Bulli, New South Wales

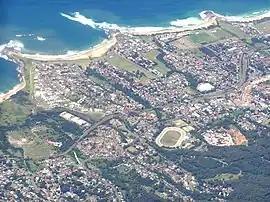
Aerial view of Bulli

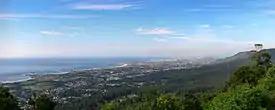
Panorama of the suburb and northern Wollongong's coastline

Bulli is a northern suburb of Wollongong situated on the south coast of New South Wales, Australia.